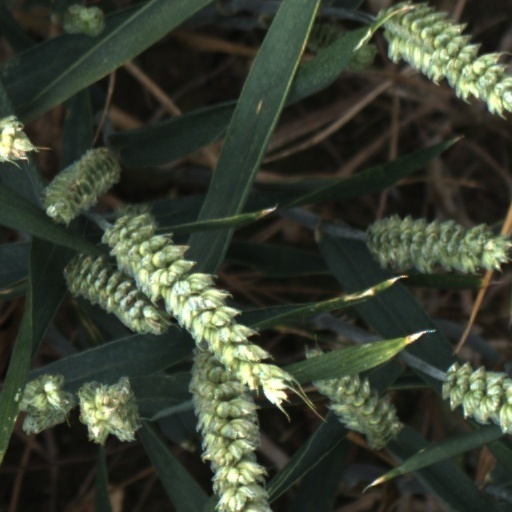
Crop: wheat